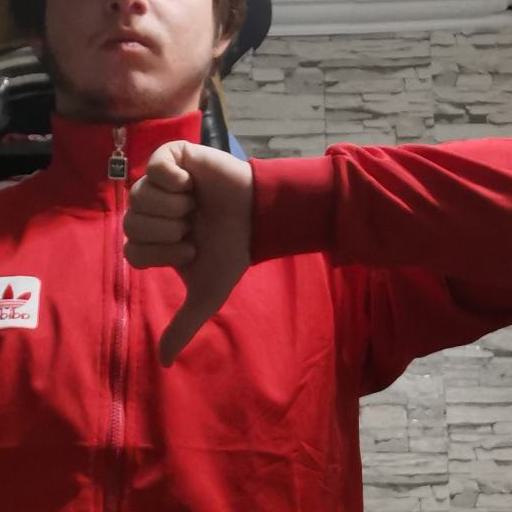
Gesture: dislike